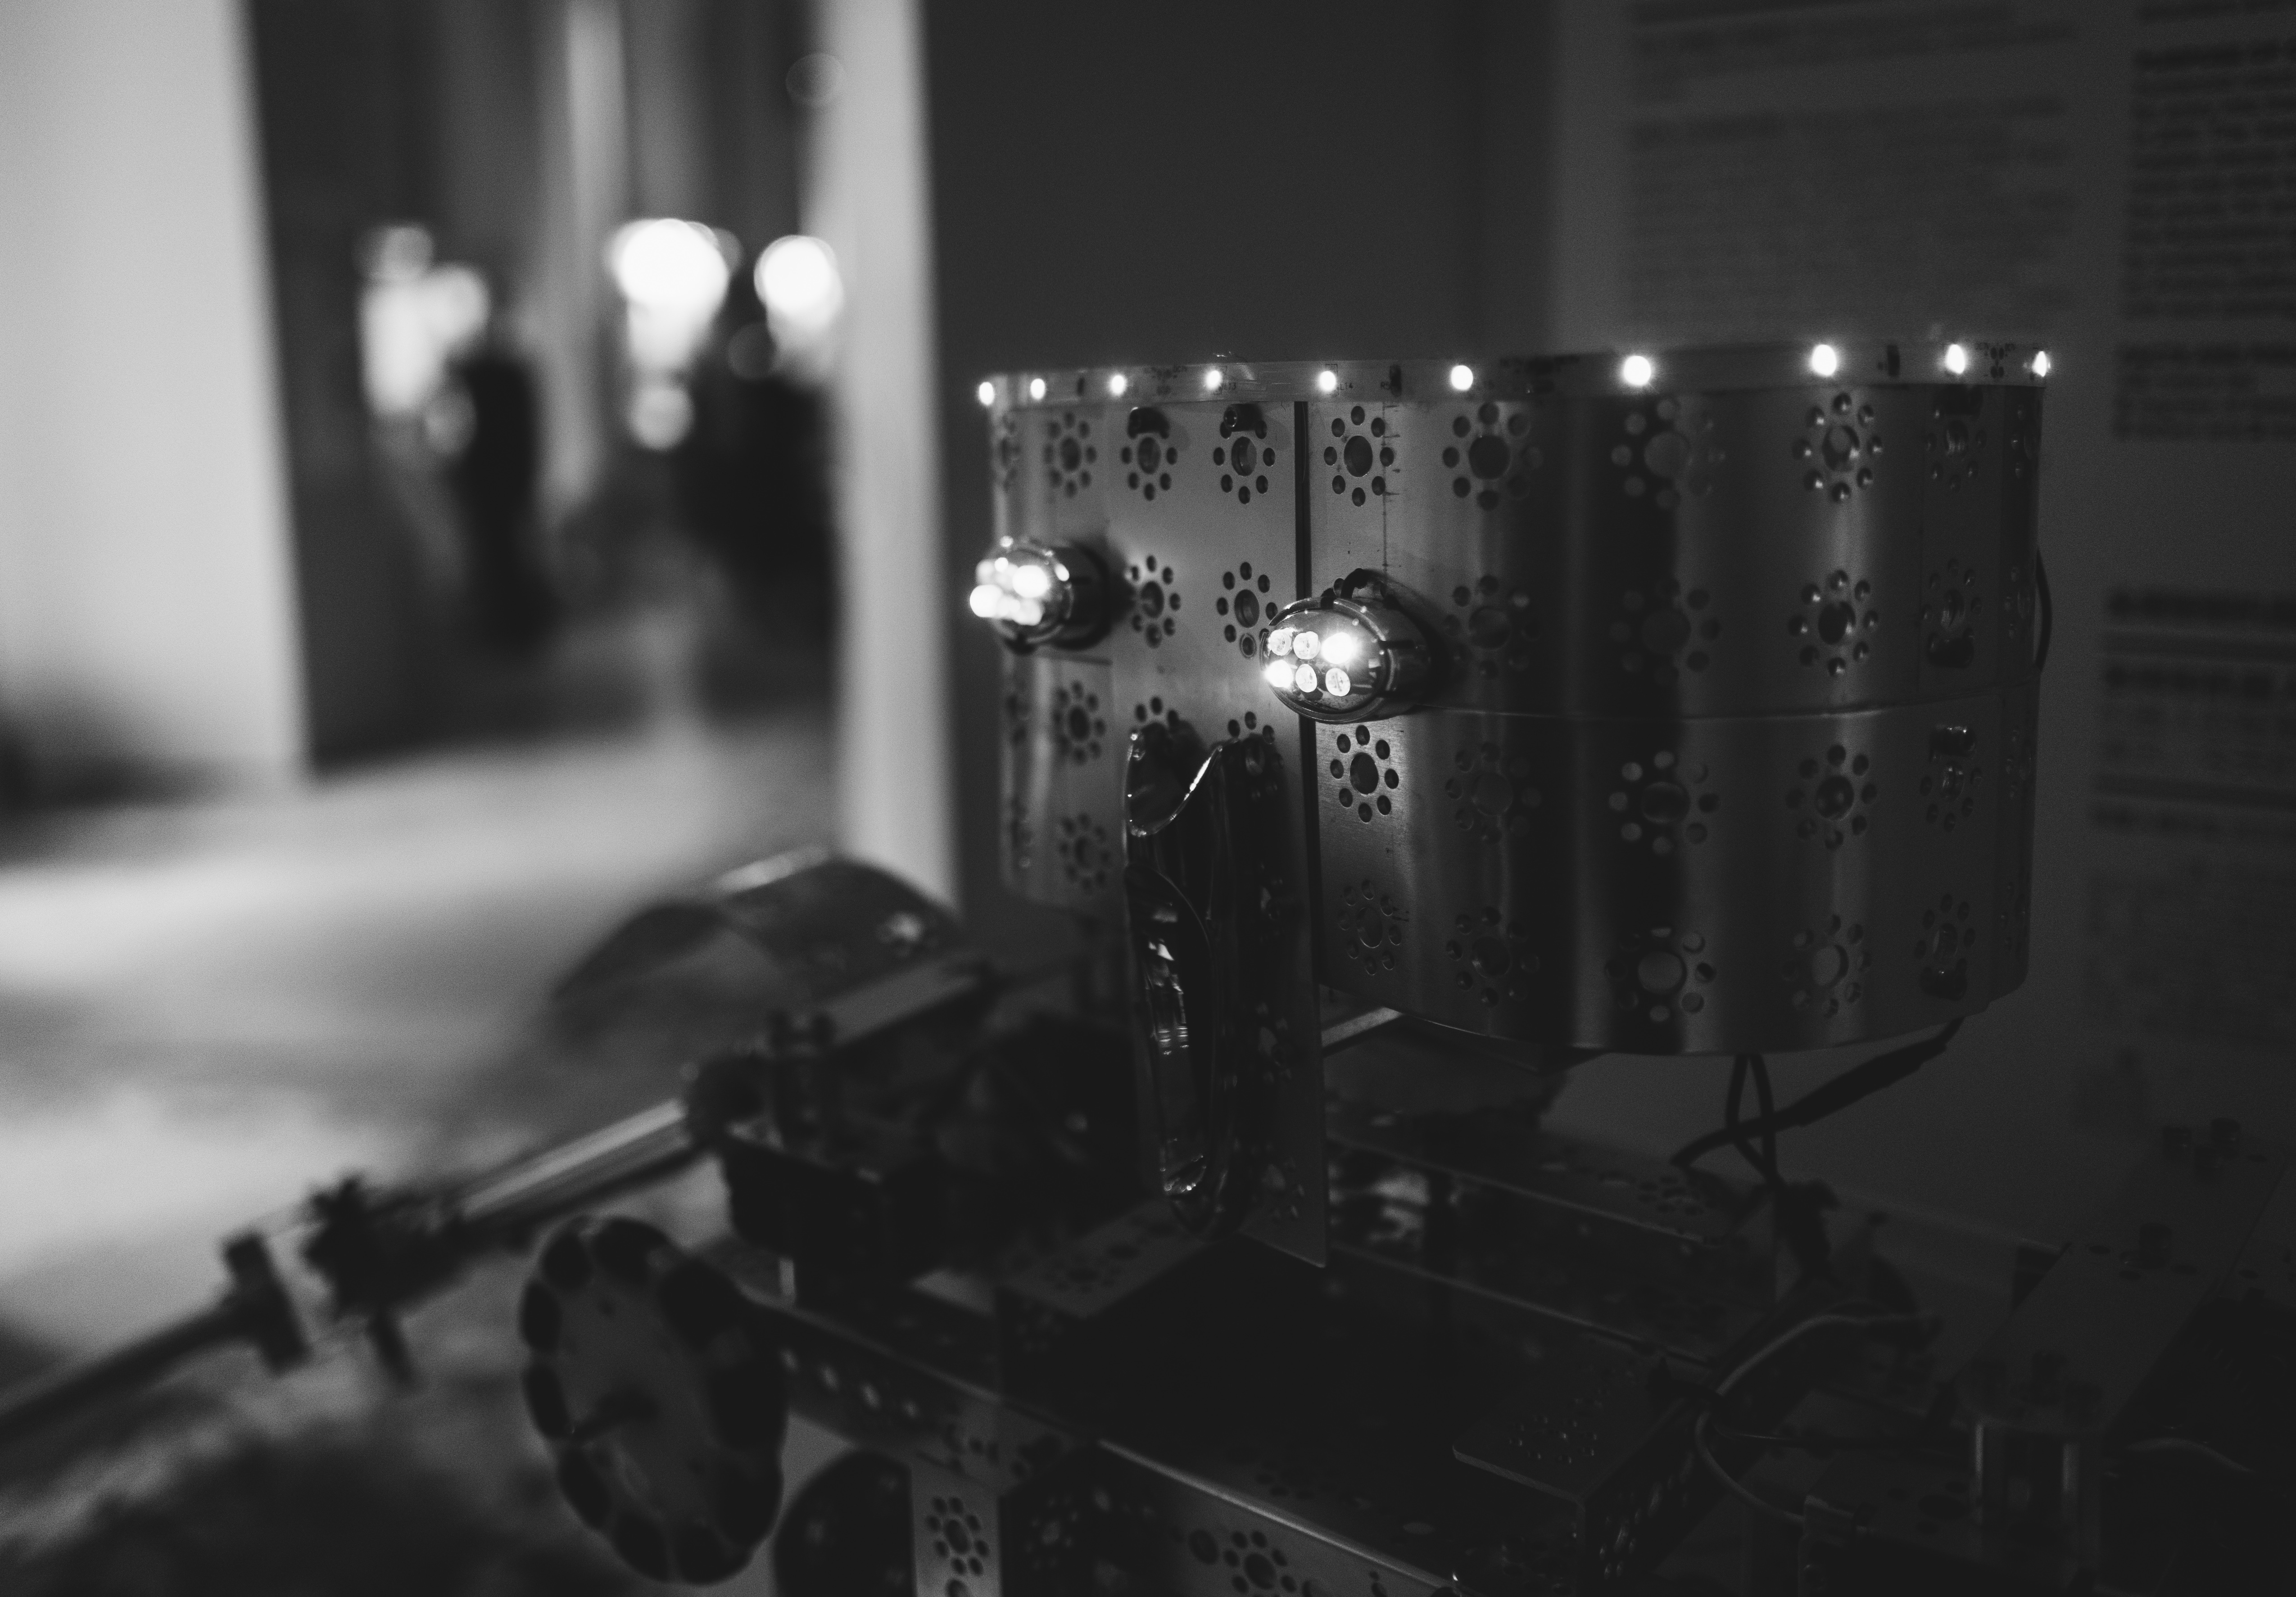
light, black and white, white, night, photography, darkness, black, monochrome, lighting, monochrome photography, film noir